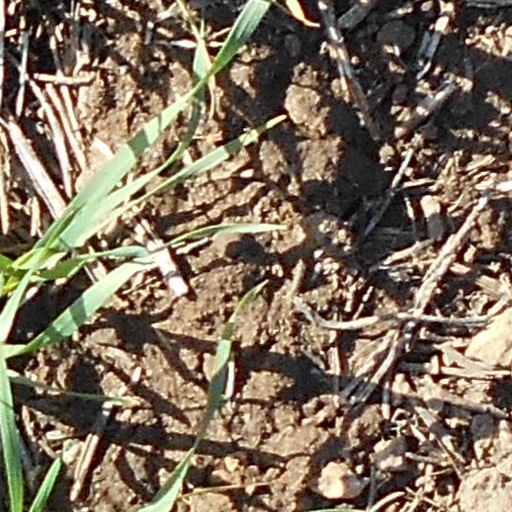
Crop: wheat